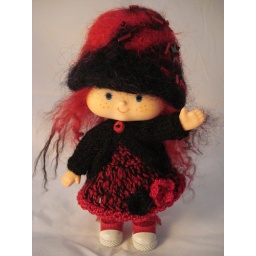
Rooby in red and black felted hat